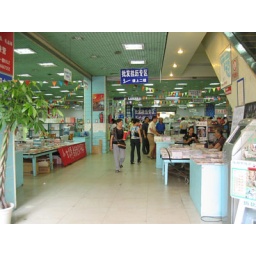
the book market near yan shi kou in downtown chengdu